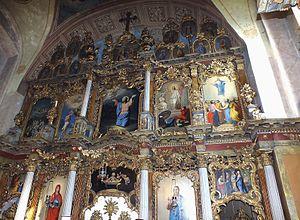
L'église de la Présentation-de-la-Mère-de-Dieu-au-Temple de Vrbas est une église orthodoxe serbe située à Vrbas, dans la province de Voïvodine et dans le district de Bačka méridionale en Serbie. Elle est inscrite sur la liste des monuments culturels de grande importance de la République de Serbie.